WFDD

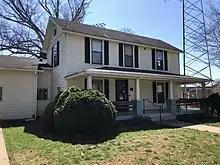
The WFDD building at Wake Forest University

WFDD (88.5 MHz) is a non-commercial, public radio station licensed to Winston-Salem, North Carolina. It is the National Public Radio (NPR) network affiliate for the Greensboro - Winston-Salem - High Point media market, also called the Piedmont Triad. Owned by Wake Forest University, WFDD serves 32 counties in Central North Carolina and South-Central Virginia. It holds periodic fundraisers on the air and accepts donations on its website.